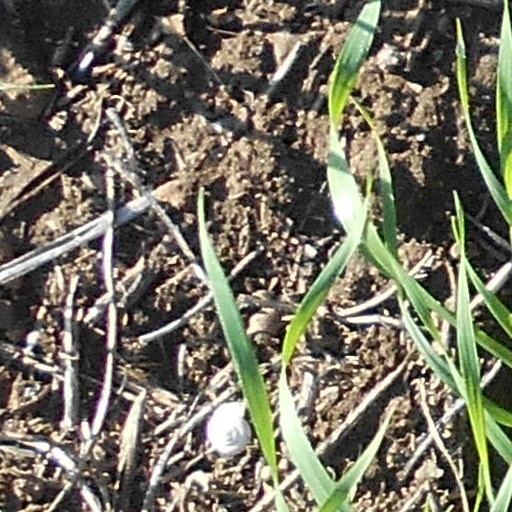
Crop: wheat